Krissah Thompson

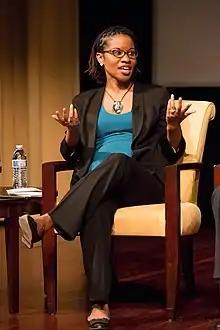
Thompson discusses First Ladies at the U.S. National Archives in 2015

Krissah Williams Thompson (born 1979) is an American journalist at "The Washington Post". In 2020, Thompson was named the Managing Editor of Diversity and Inclusion, and is the first African American woman to hold the position of Managing Editor at "The Washington Post".